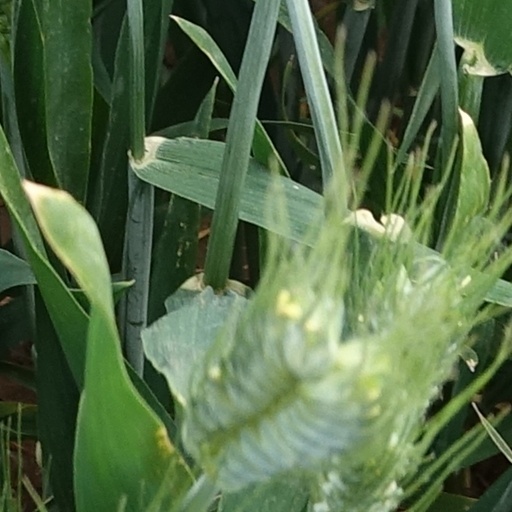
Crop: wheat